We're Good

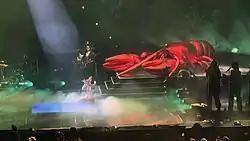
Lipa performing "We're Good" on the Future Nostalgia Tour in 2022

Following the March 2020 release of "Future Nostalgia", Lipa revealed that a deluxe reissue of the album would be released, later announcing its 2021 release date. In November 2020, she revealed that its lead single would be released in early 2021 and began teasing its release that year. On 3 February 2021, Lipa formally announced the song title and release date as well as revealing the cover art. "We're Good" was released for digital download and streaming through Warner Records on 11 February 2021 and was simultaneously released as the thirteenth track on "Future Nostalgia: The Moonlight Edition", the album's deluxe reissue. Lipa admitted that she was nervous about releasing the song as it was sonically very risky and an uncategorized genre, however, she thought the content was what made the song really interesting.